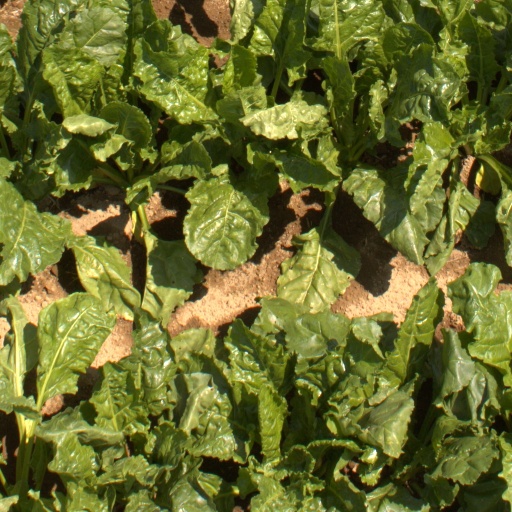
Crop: sugar beet